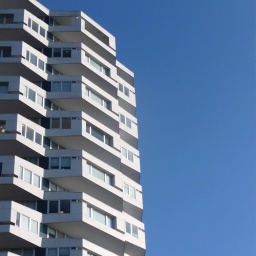
The tallest office building in Croydon sometimes called 'the 50p Building' because of its strange shape.